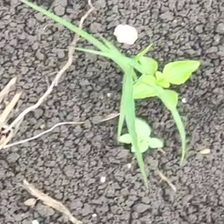
Weed species: Digitaria_SP_(Digitaria Sanguinalis )